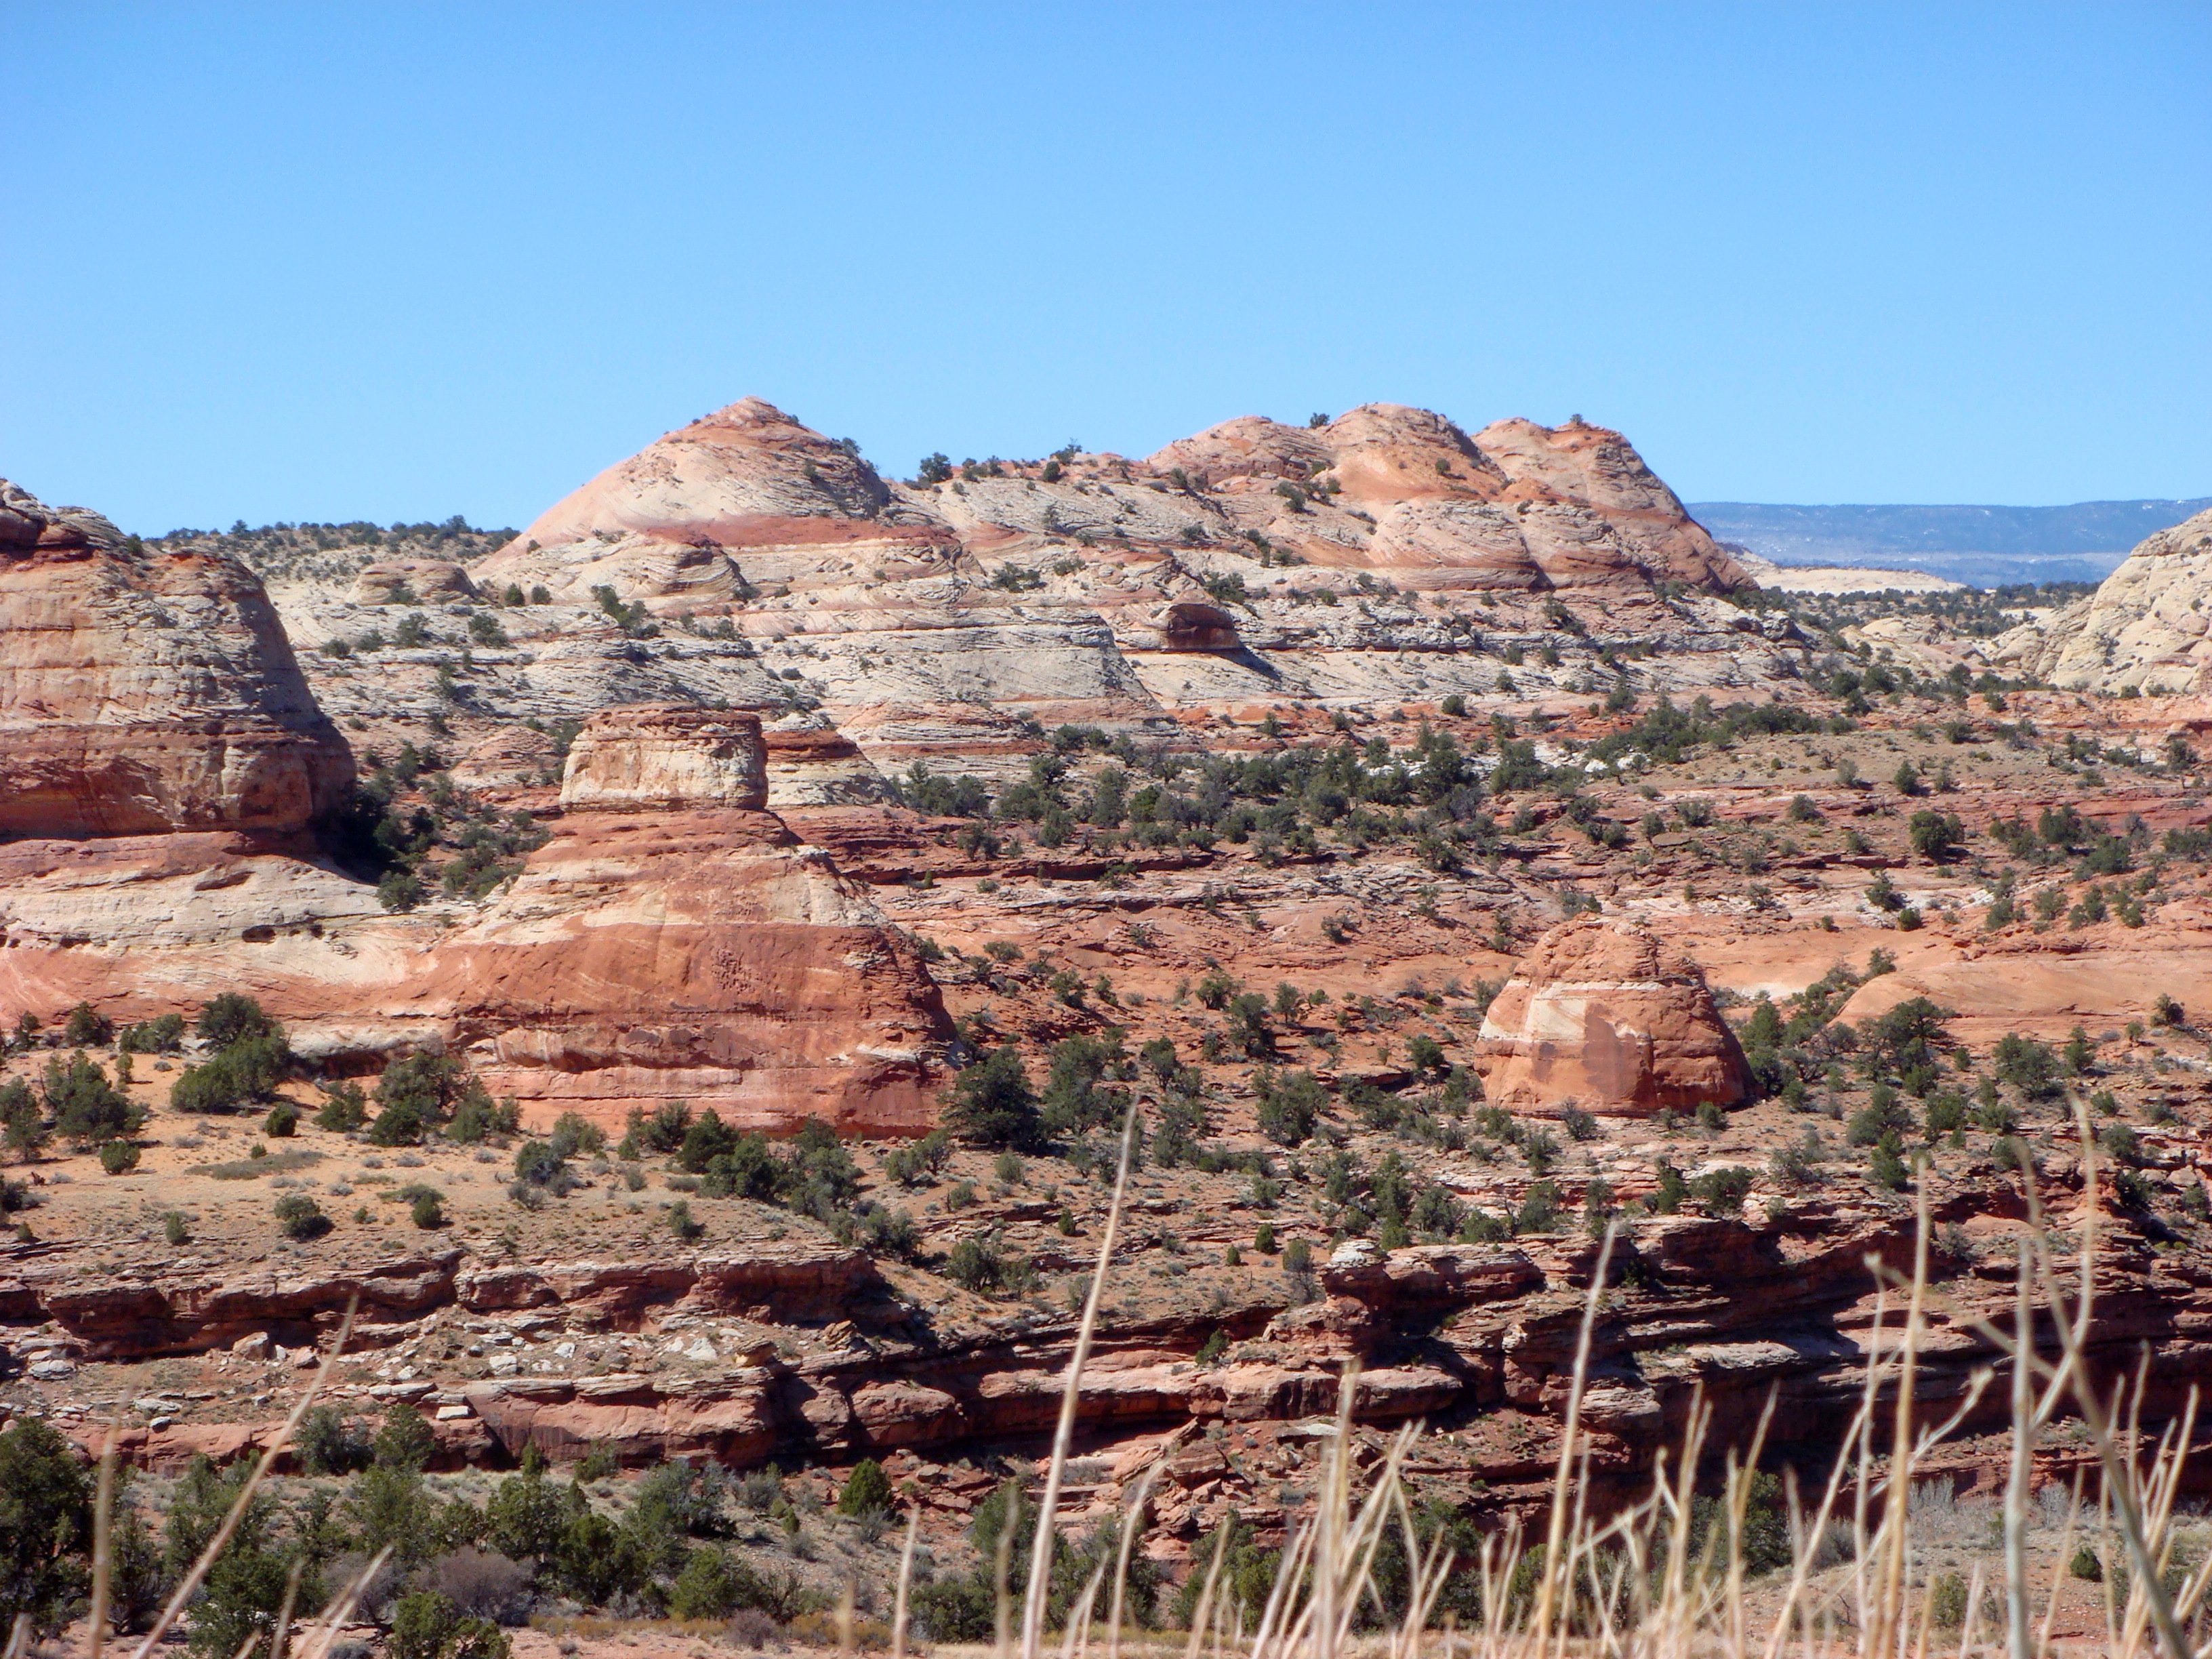
landscape, rock, valley, travel, formation, park, usa, america, holiday, canyon, gap, terrain, national park, geological formation, united states, horses, geology, colorado, utah, badlands, plateau, wadi, butte, wild horses, landform, state park, wild west, grand staircase, ancient history, geographical feature, dead horse point state park